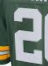
Number: 2